Blanchard Ryan

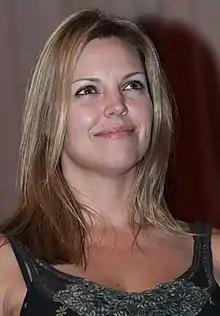
Ryan (age 42) in February 2009

Susan Blanchard Ryan is an American actress. After working in MTV and taking other minor parts on television and independent film, she starred in the 2003 film "Open Water", for which she won the 2004 Saturn Award for Best Actress. She has since starred in the films "The Brooklyn Heist" and "It's Complicated".